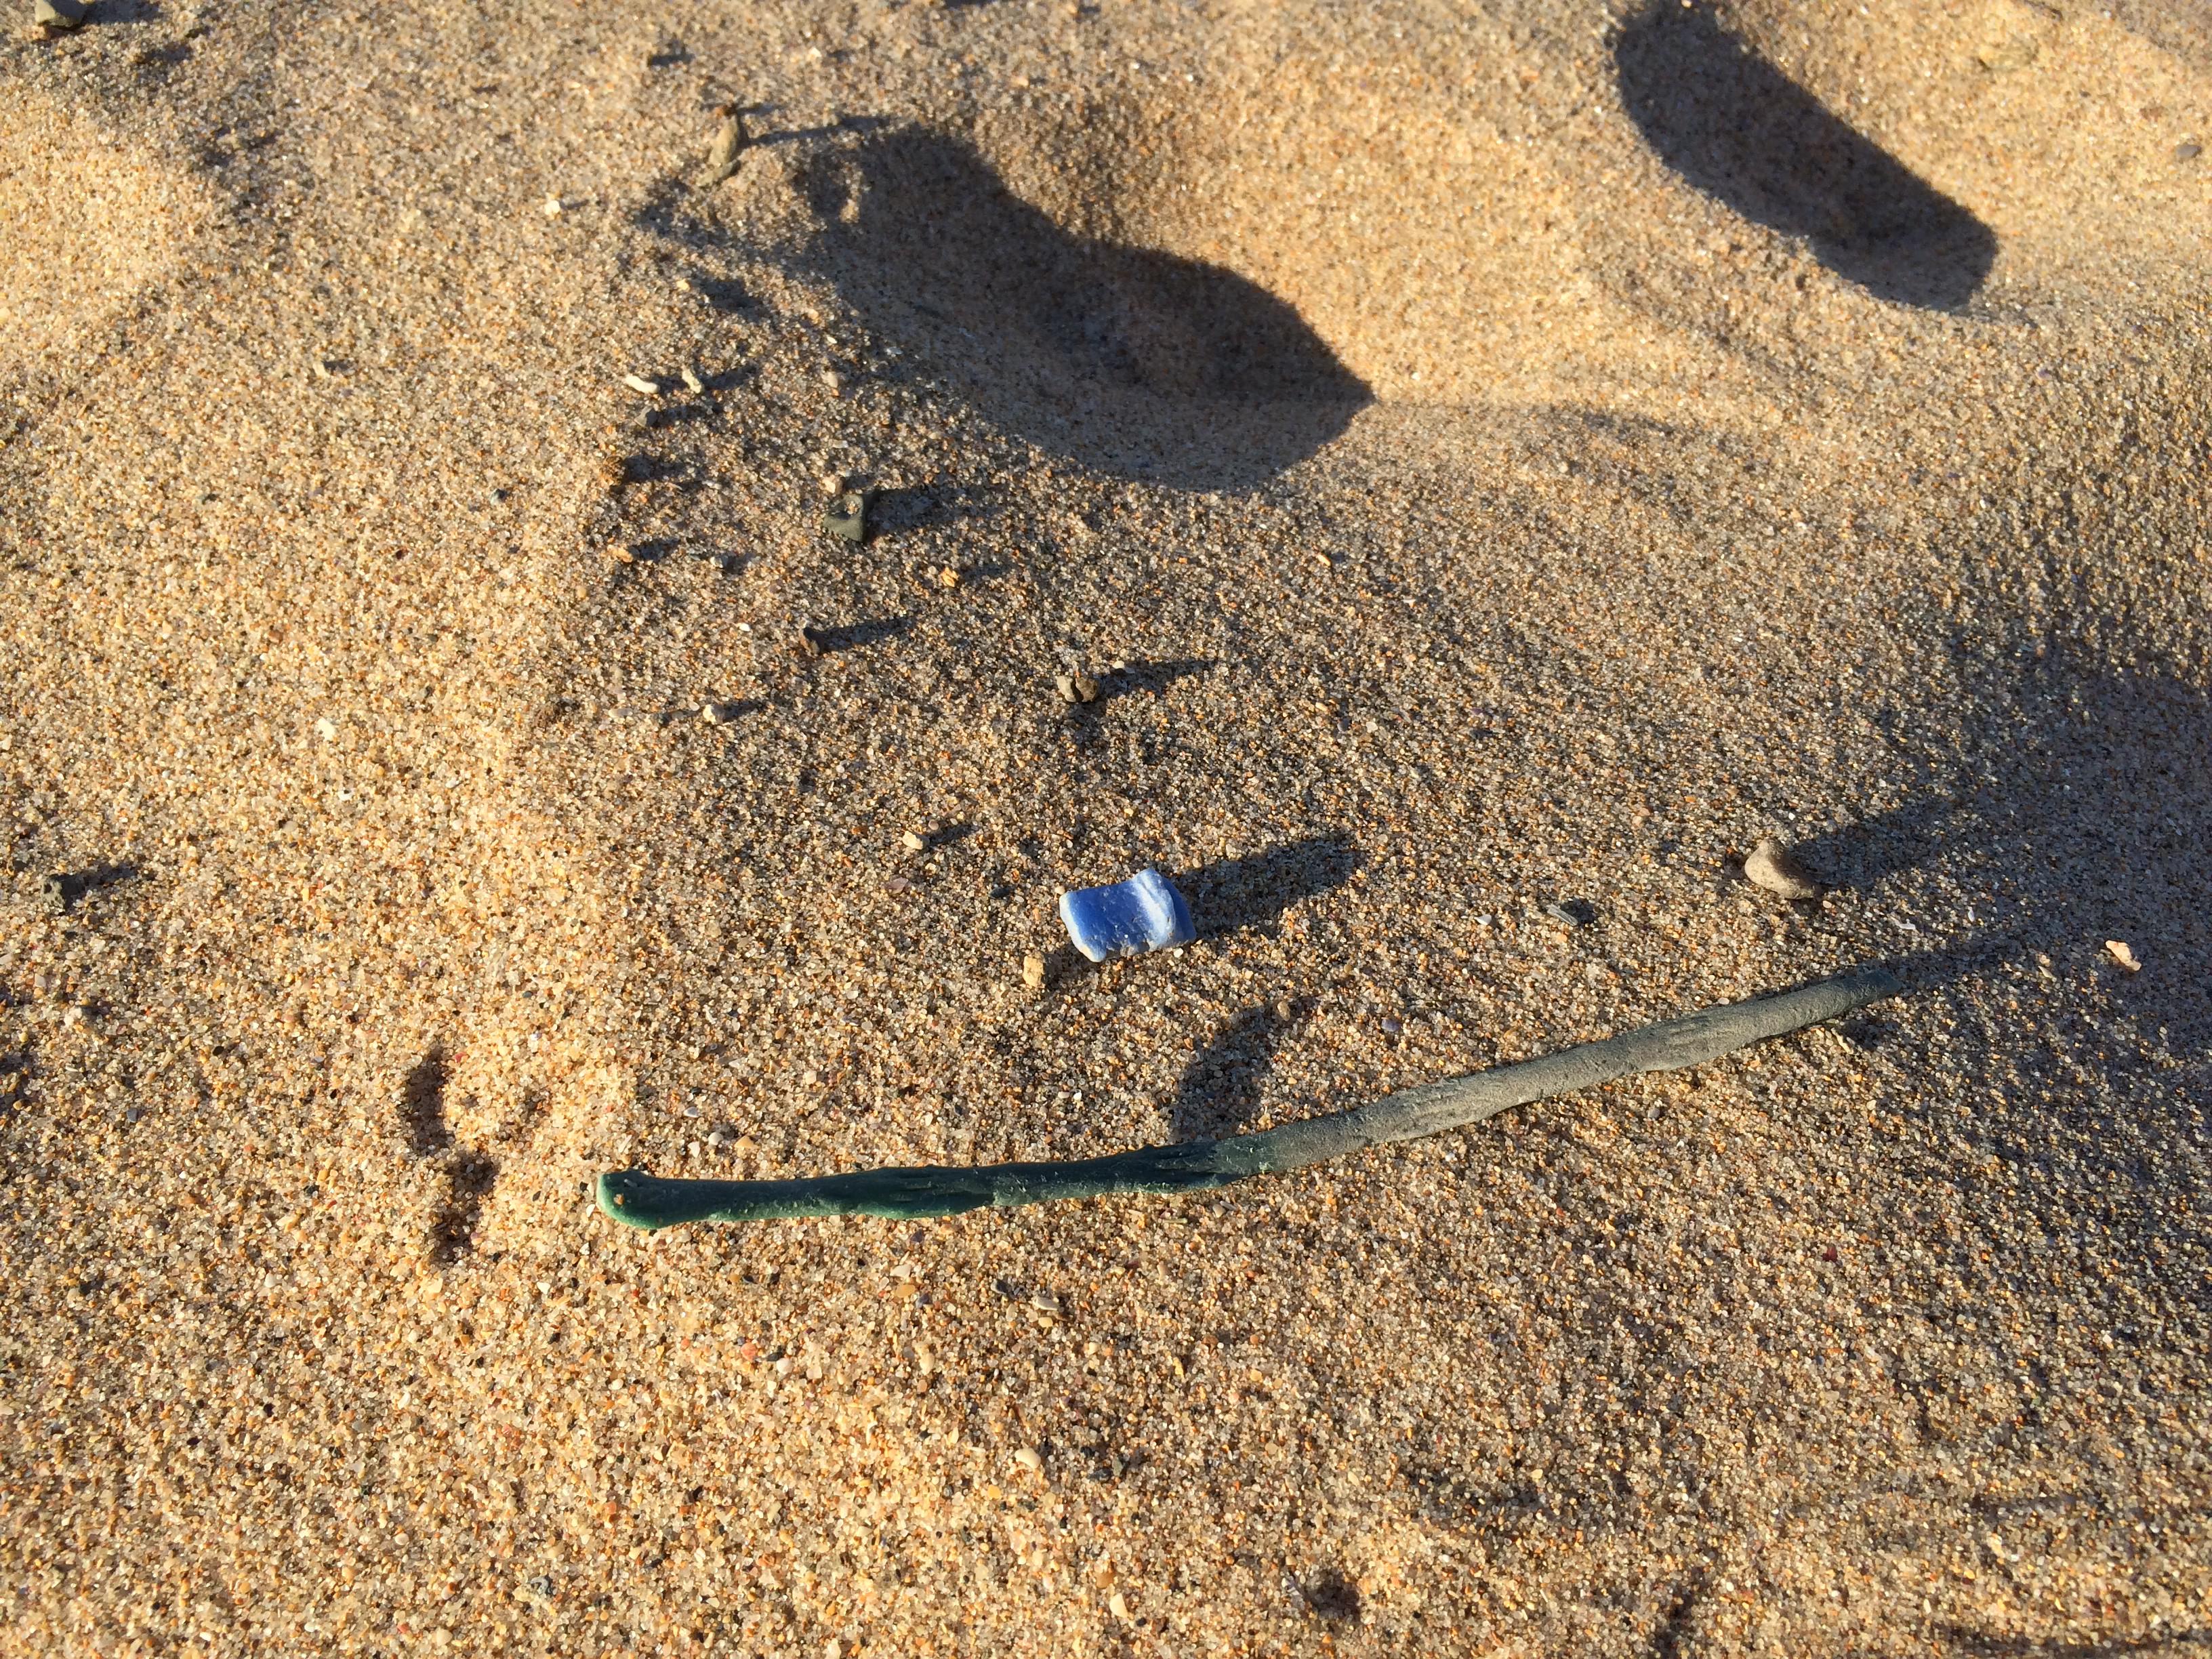
Object: Other plastic (Other plastic)

Object: Other plastic (Other plastic)